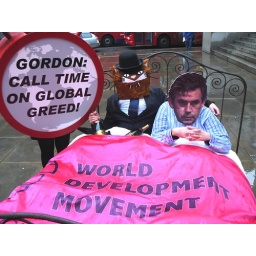
Gordon Brown in bed with a fat cat outside the Bank of England